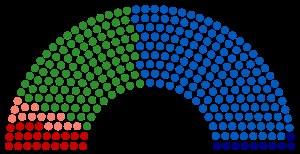
Cet article présent la liste des 300 députés élus au Parlement grec à la suite des élections législatives grecques de 2007.